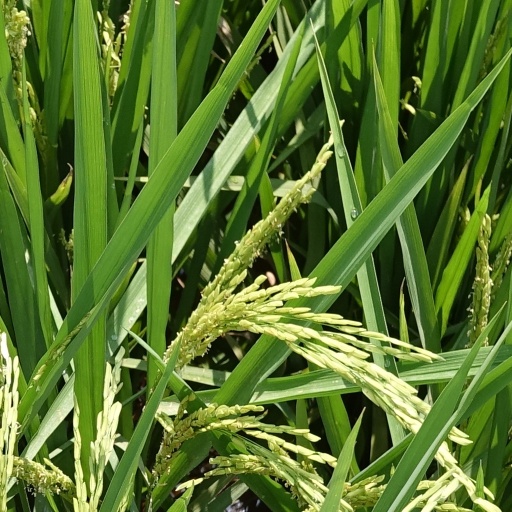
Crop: rice